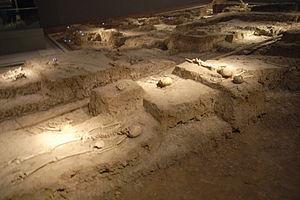
Le massacre de Nankin, également appelé sac de Nankin ou viol de Nankin, est un évènement de la guerre sino-japonaise qui a eu lieu à partir de décembre 1937, après la bataille de Nankin. Pendant les six semaines que dure le massacre de Nankin, des centaines de milliers de civils et de soldats désarmés sont assassinés et entre 20 000 et 80 000 femmes et enfants sont violés par les soldats de l'Armée impériale japonaise.